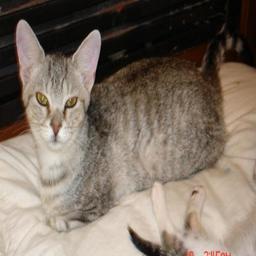
Animal: cats